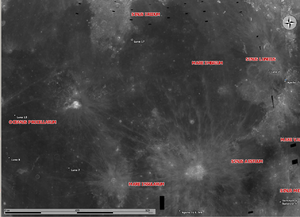
Luna 2 est une sonde spatiale soviétique lancée en 1959 vers la Lune. Elle est développée au tout début de l'ère spatiale dans un contexte de compétition intense avec les États-Unis. C'est le premier engin spatial à entrer en contact avec un autre corps céleste. Luna 2 marque le début de l'exploration du Système solaire par des engins spatiaux.